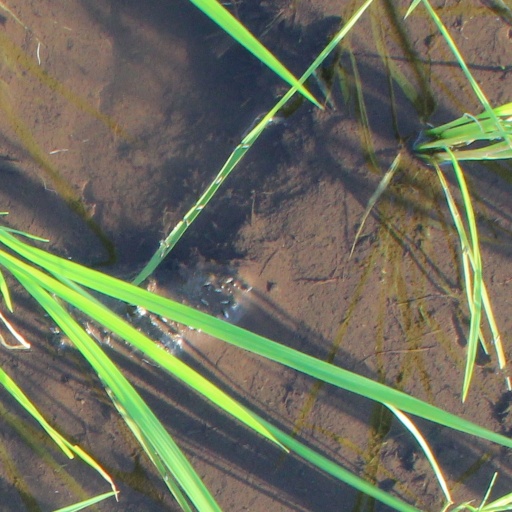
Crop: rice